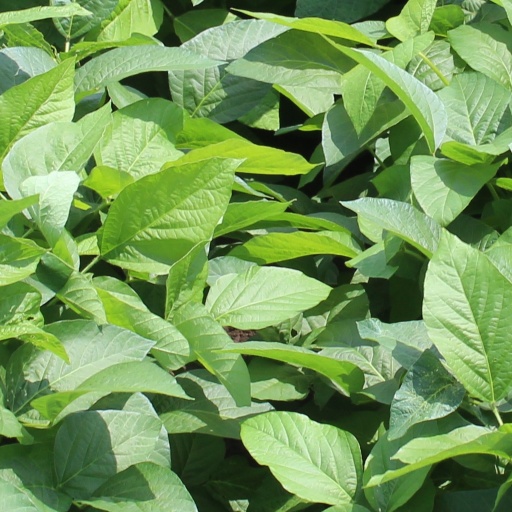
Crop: soybean